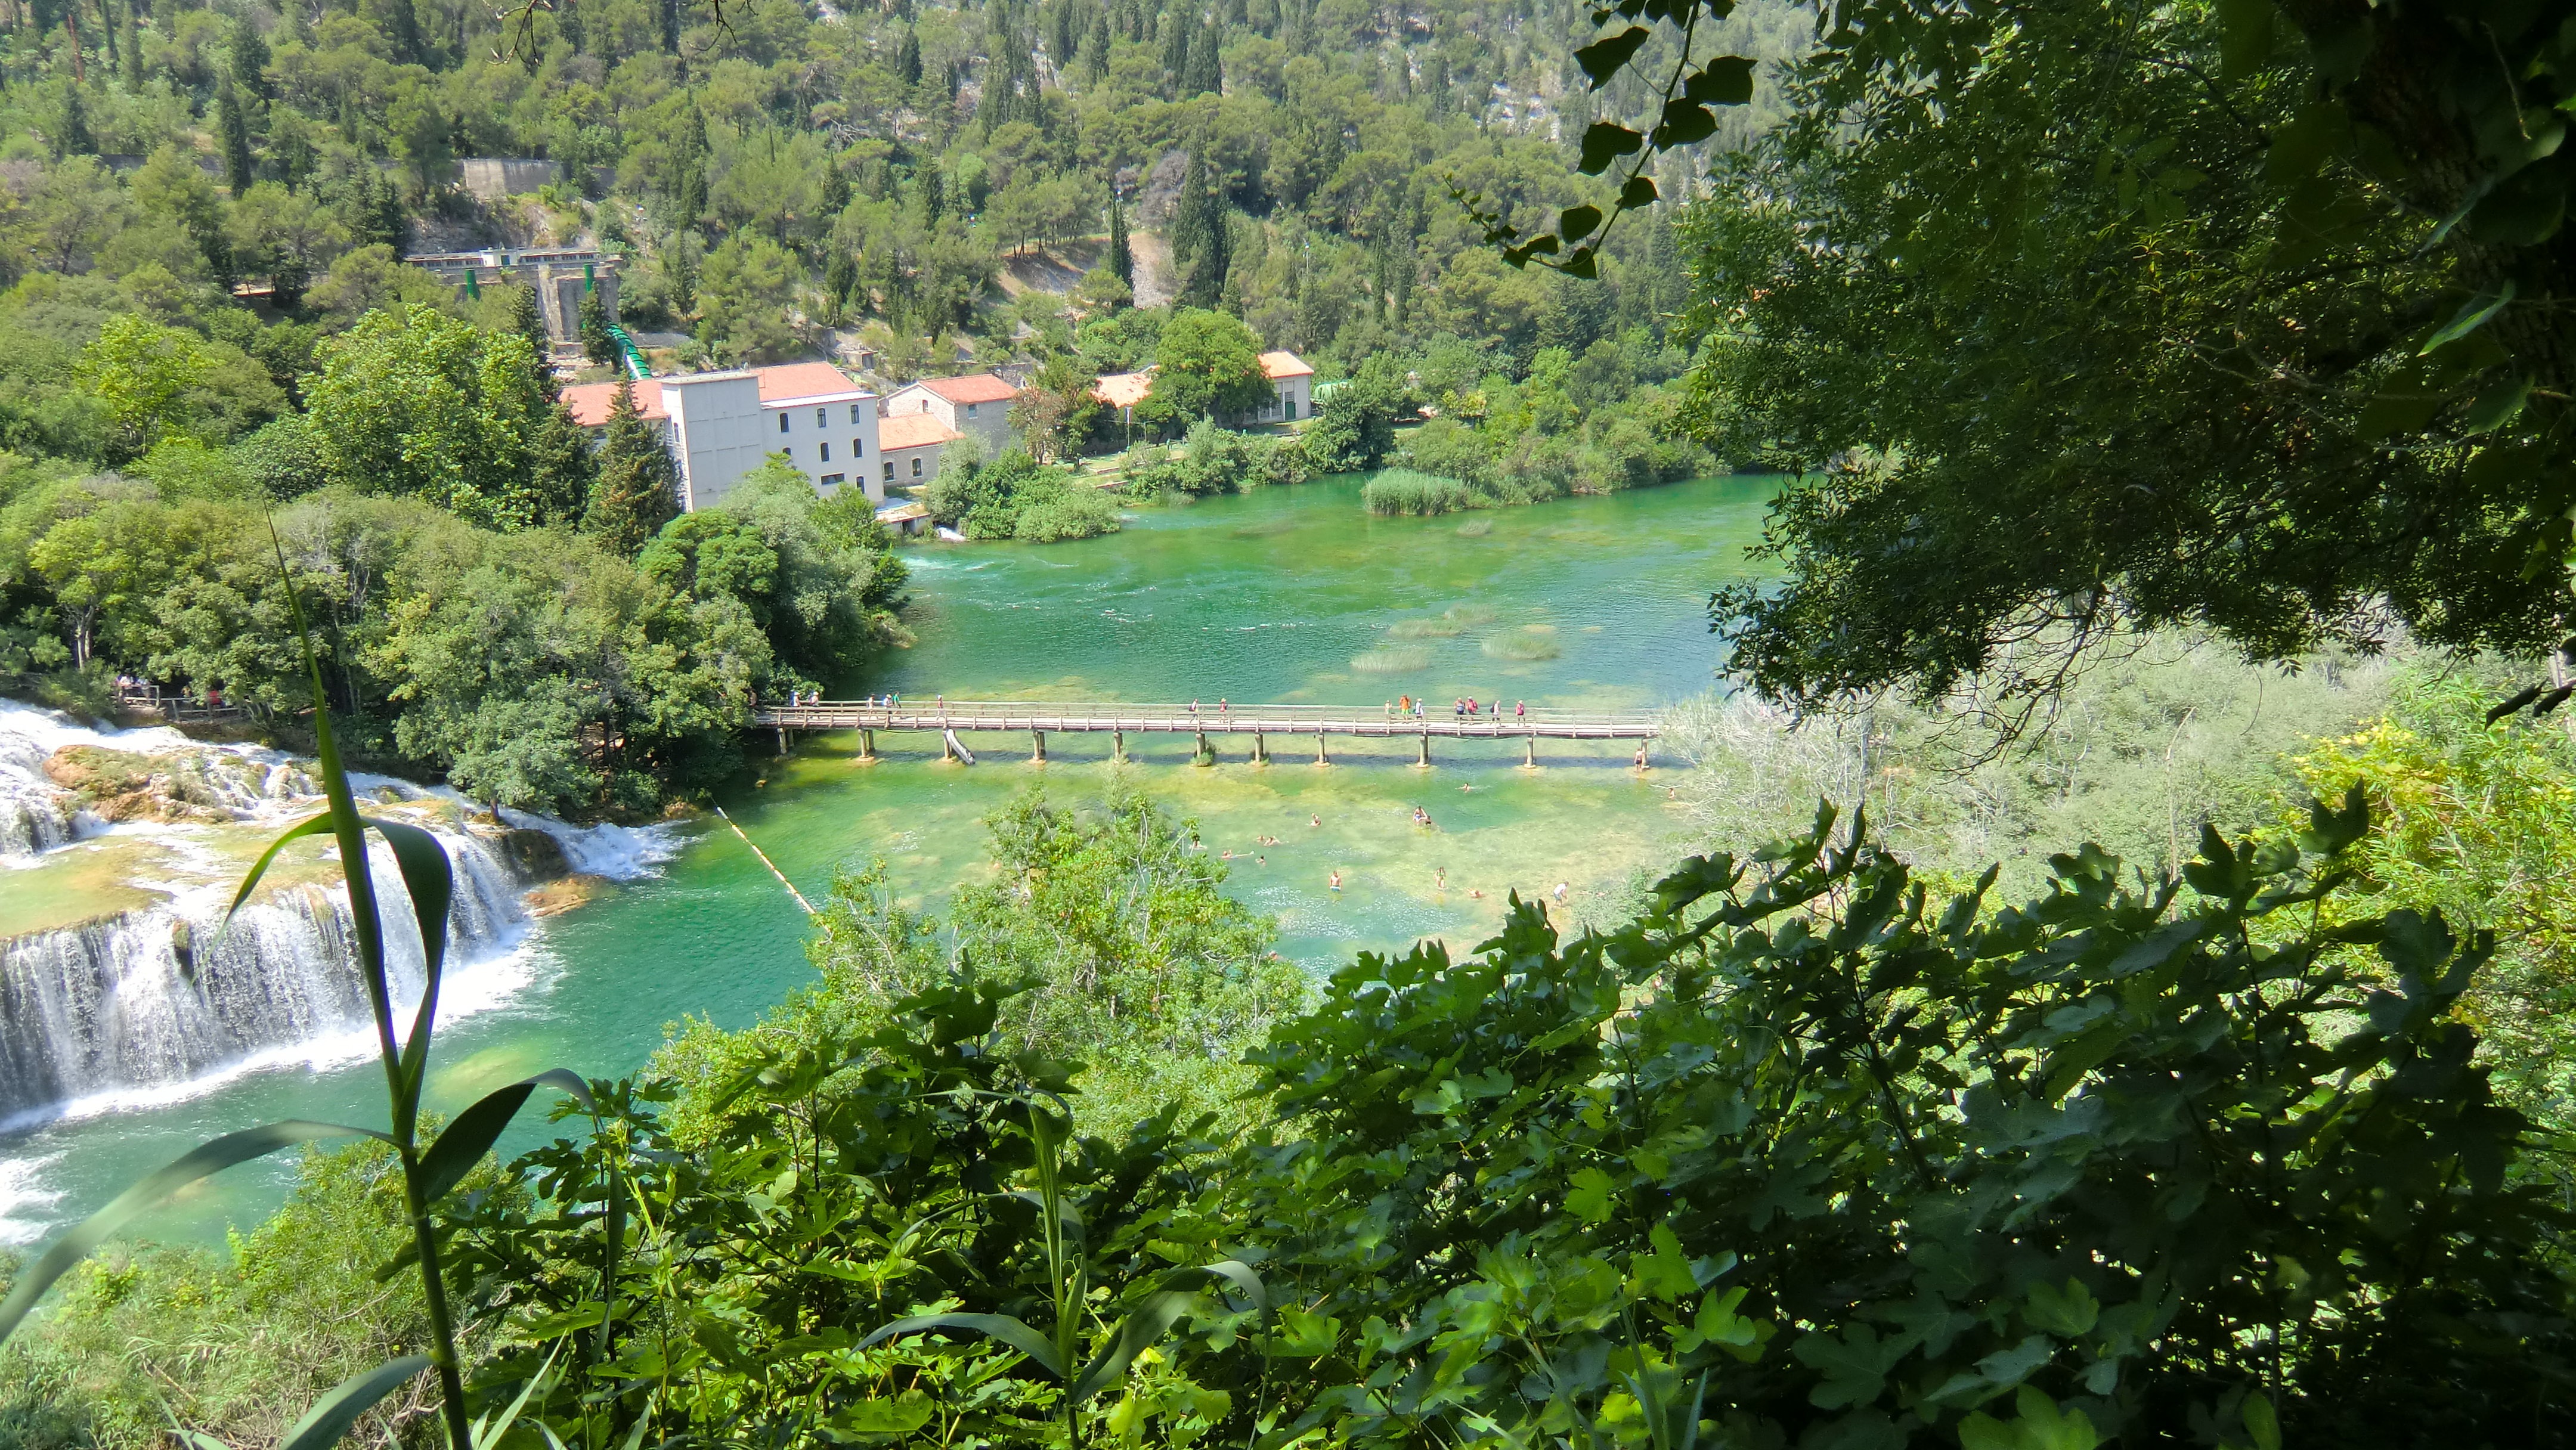
water, waterfall, lake, river, valley, pond, stream, jungle, reservoir, waterway, body of water, croatia, rainforest, waters, nature reserve